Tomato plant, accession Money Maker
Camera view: horizontal (90 deg, fisheye); turntable rotation: 240 degrees
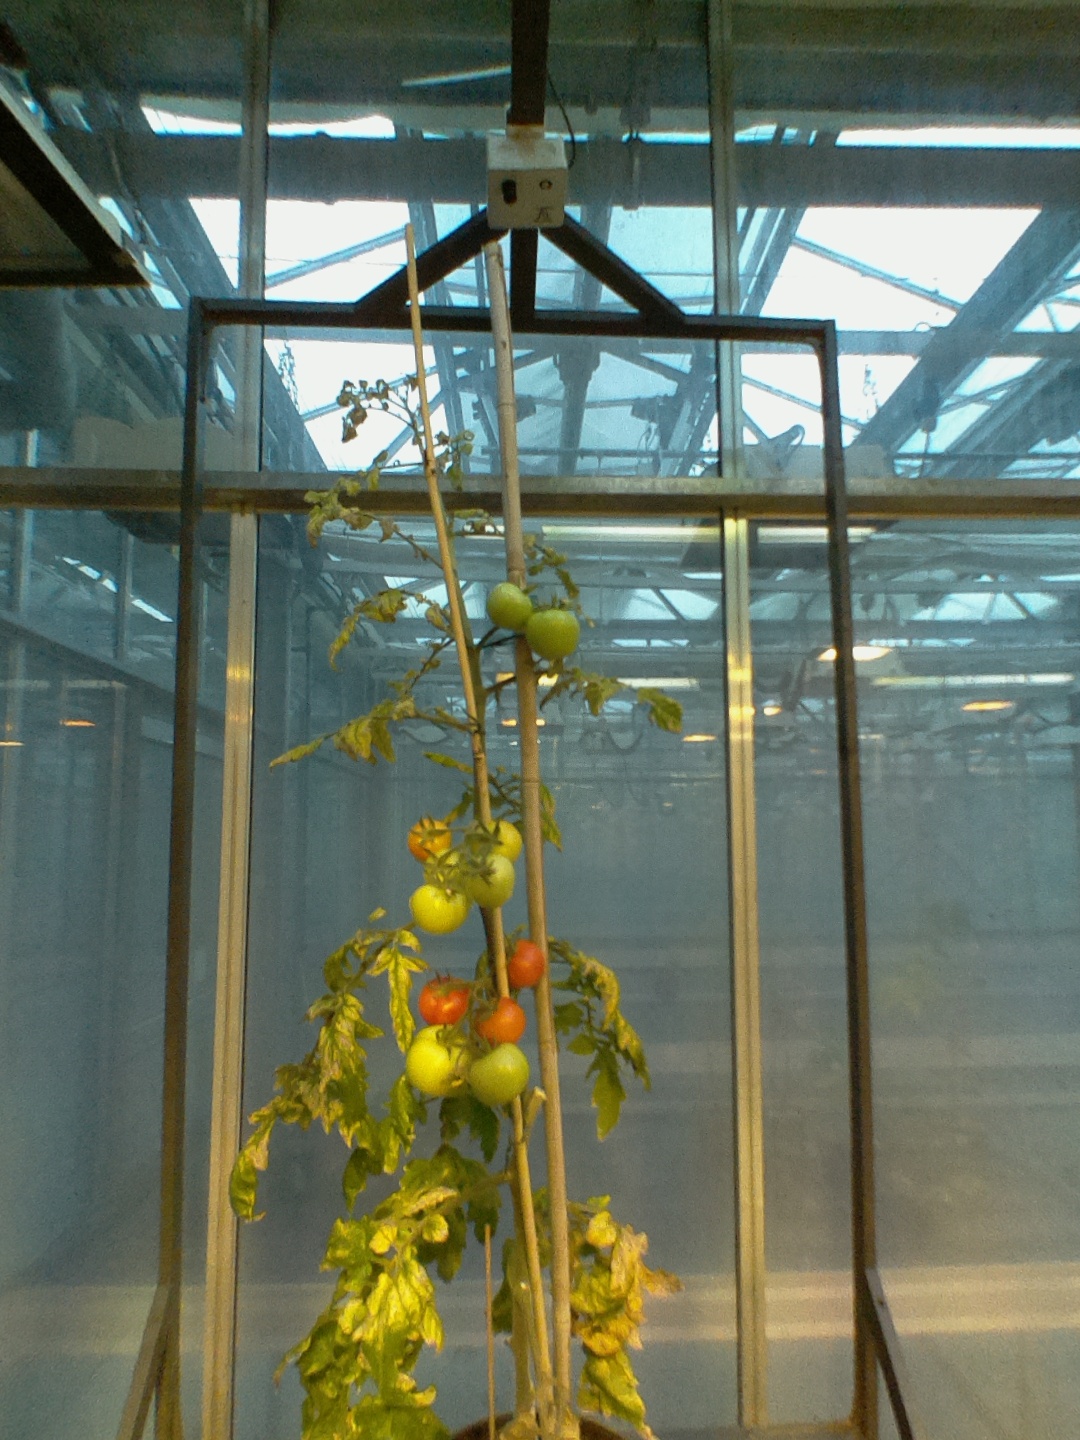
BBCH growth stage 84: 40%-50% of fruits show typical fully ripe color